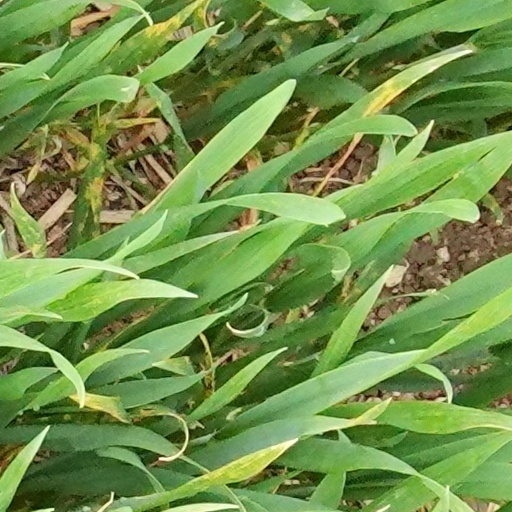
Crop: wheat